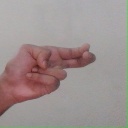
अक्षर: ह